Frog legs

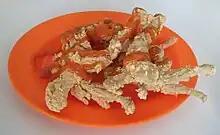
Battered deep-fried frog legs with spicy mayonnaise in Indonesia

Frog legs, or as it is known in France, are a traditional dish particularly found in the region of the Dombes ("département" of Ain). Eaten for over a thousand years, they have been part of the national diet of France. Roughly 4,000 tonnes of frog legs are consumed every year in France.